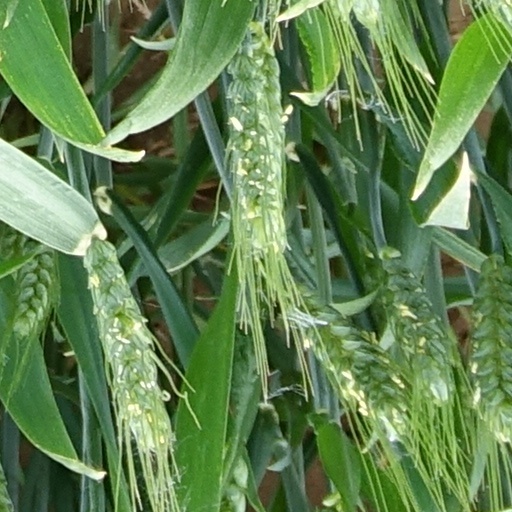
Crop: wheat